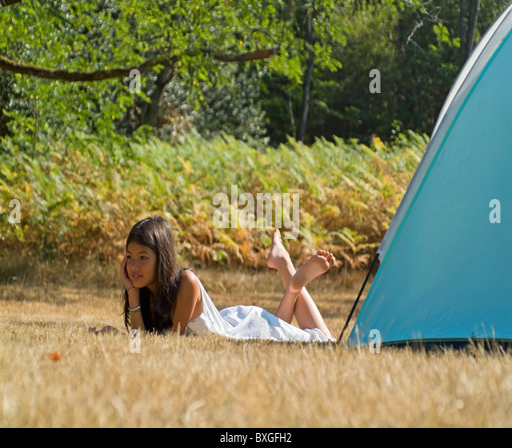
holiday - young girl lying down beside a camping tent